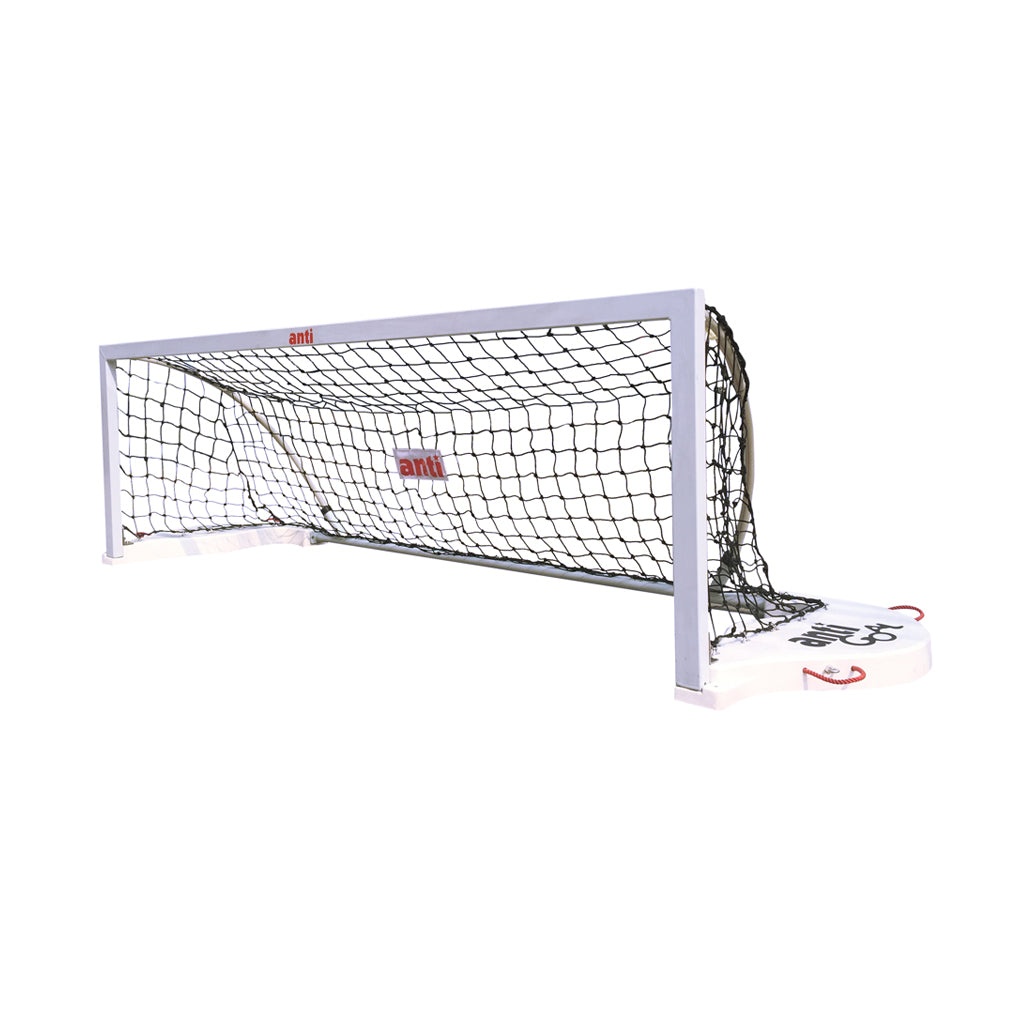
Folding water polo goal
Folding water polo goal Full-size water polo goal that folds up on itself for easy storage and transport. Structure made of aluminum with powder coated paint. 1" diameter for the rear structure. Chlorine resistant polypropylene net. Includes fiberglass floating device. Detailed specifications of the folding water polo goal Stainless steel hardware resistant to rust Complies with national and international standards 3 years manufacturer warranty
Brand: Aquam
Category: Sporting Goods > Athletics > Water Polo > Water Polo Goals